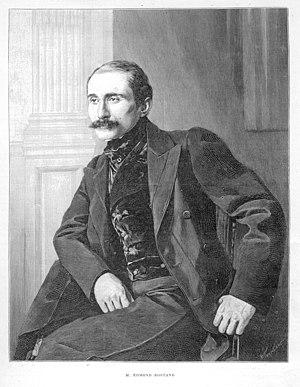
Edmond Rostand à l'âge de vingt neuf ans, lors de la Première de Cyrano de Bergerac
Edmond Rostand, né le 1ᵉʳ avril 1868 à Marseille et mort le 2 décembre 1918 à Paris, est un écrivain, dramaturge, poète et essayiste français.
Cyrano de Bergerac est l'une des pièces les plus populaires du théâtre français, et la plus célèbre de son auteur, Edmond Rostand. Librement inspirée de la vie et de l'œuvre de l'écrivain libertin Savinien de Cyrano de Bergerac, elle est représentée pour la première fois le 28 décembre 1897, au Théâtre de la Porte-Saint-Martin, à Paris.